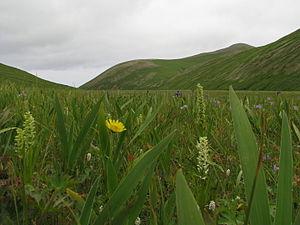
Les îles Komandorski ou îles du Commandeur sont un groupe d'îles isolées de la mer de Béring, à l'est de la péninsule du Kamtchatka, en Russie. Administrativement, elles forment le raïon Aleoutski, une subdivision du kraï du Kamtchatka.
Zapovednik est le terme employé pour décrire, dans les anciennes républiques soviétiques, les aires naturelles protégées, avec pour objectif de les conserver « éternellement vierges ». Il s’agit du plus haut degré de protection environnementale et concerne des zones strictement protégées et dont l’accès au public est restreint.